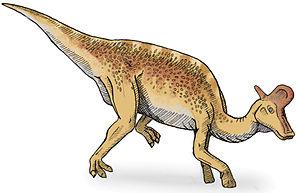
Lambeosaurus ou lambéosaure est un genre éteint de dinosaures ornithopodes de la famille des hadrosauridés et de la sous-famille des lambéosaurinés. Il a vécu au Crétacé supérieur en Amérique du Nord, il y a environ entre 76 et 75 Ma.
La liste des genres de dinosaures recense tous les genres qui ont été inclus dans le super-ordre Dinosauria à l'exception de la classe Aves et des termes à usage uniquement vernaculaire. La liste inclut tous les genres communément acceptés, mais aussi ceux considérés comme invalides, douteux, ou qui n'ont pas été formellement publiés, ainsi que les synonymes plus récents de noms plus établis et les genres qui ne sont plus considérés comme des dinosaures. De nombreux noms ont été reclassifiés, qu'il s'agisse d'oiseaux, de crocodiles ou encore de bois pétrifié. Cette liste contient 1513 noms, dont environ 1190 sont considérés comme soit valides, soit nomen dubium.